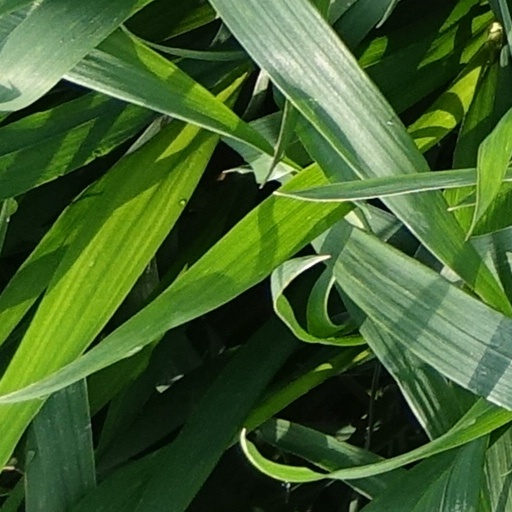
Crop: wheat